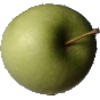
Label: apple_granny_smith